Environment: real
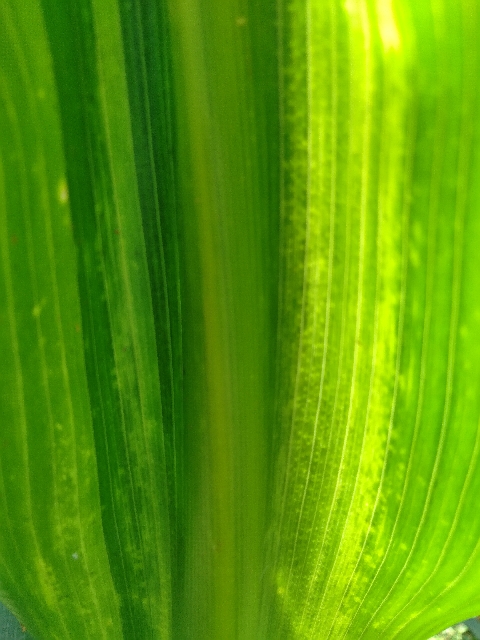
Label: lethal_necrosis